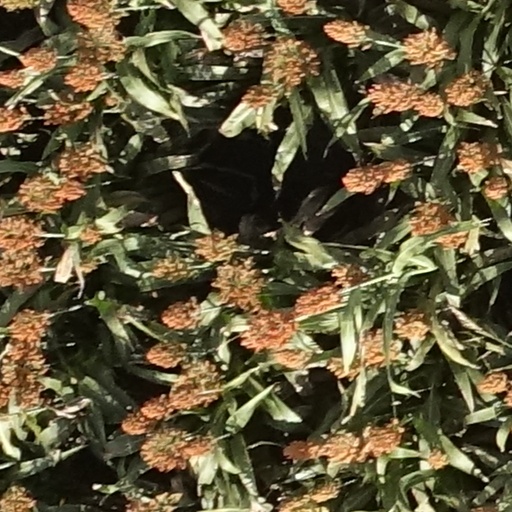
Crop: sorghum